Japanese battleship Kongō

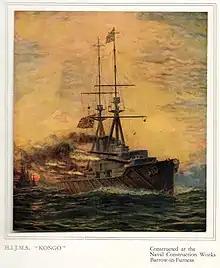
Japanese battlecruiser "Kongo" as first built

Originally, "Kongō"s main battery was designed to consist of ten 12-inch (305 mm) main guns. However, her builders, Vickers, convinced the Japanese to go with a larger weapon after "Kongō" was laid down. Because of this, "Kongō"s main armament as built consisted of eight Vickers 14 inch (356 mm)/45 naval gun heavy-caliber main naval guns in four twin turrets (two forward and two aft), making her the most powerfully armed capital ship when she was commissioned. The turrets were noted by the U.S. Office of Naval Intelligence to be "similar to the British 15-inch turrets", with improvements made in flash-tightness. Each of her main guns could fire high explosive or armor-piercing shells at a rate of about two shells per minute. In keeping with the Japanese doctrine of deploying more powerful vessels before their opponents, "Kongō" and her sister ships were the first vessels in the world equipped with guns. Her main guns carried ammunition for 90 shots, and they had an approximate barrel lifetime of 250 to 280 shots. In 1941, separate dyes were introduced for the armor-piercing shells of the four "Kongō"-class battleships to assist with targeting, with "Kongō"s armor-piercing shells using red dye.